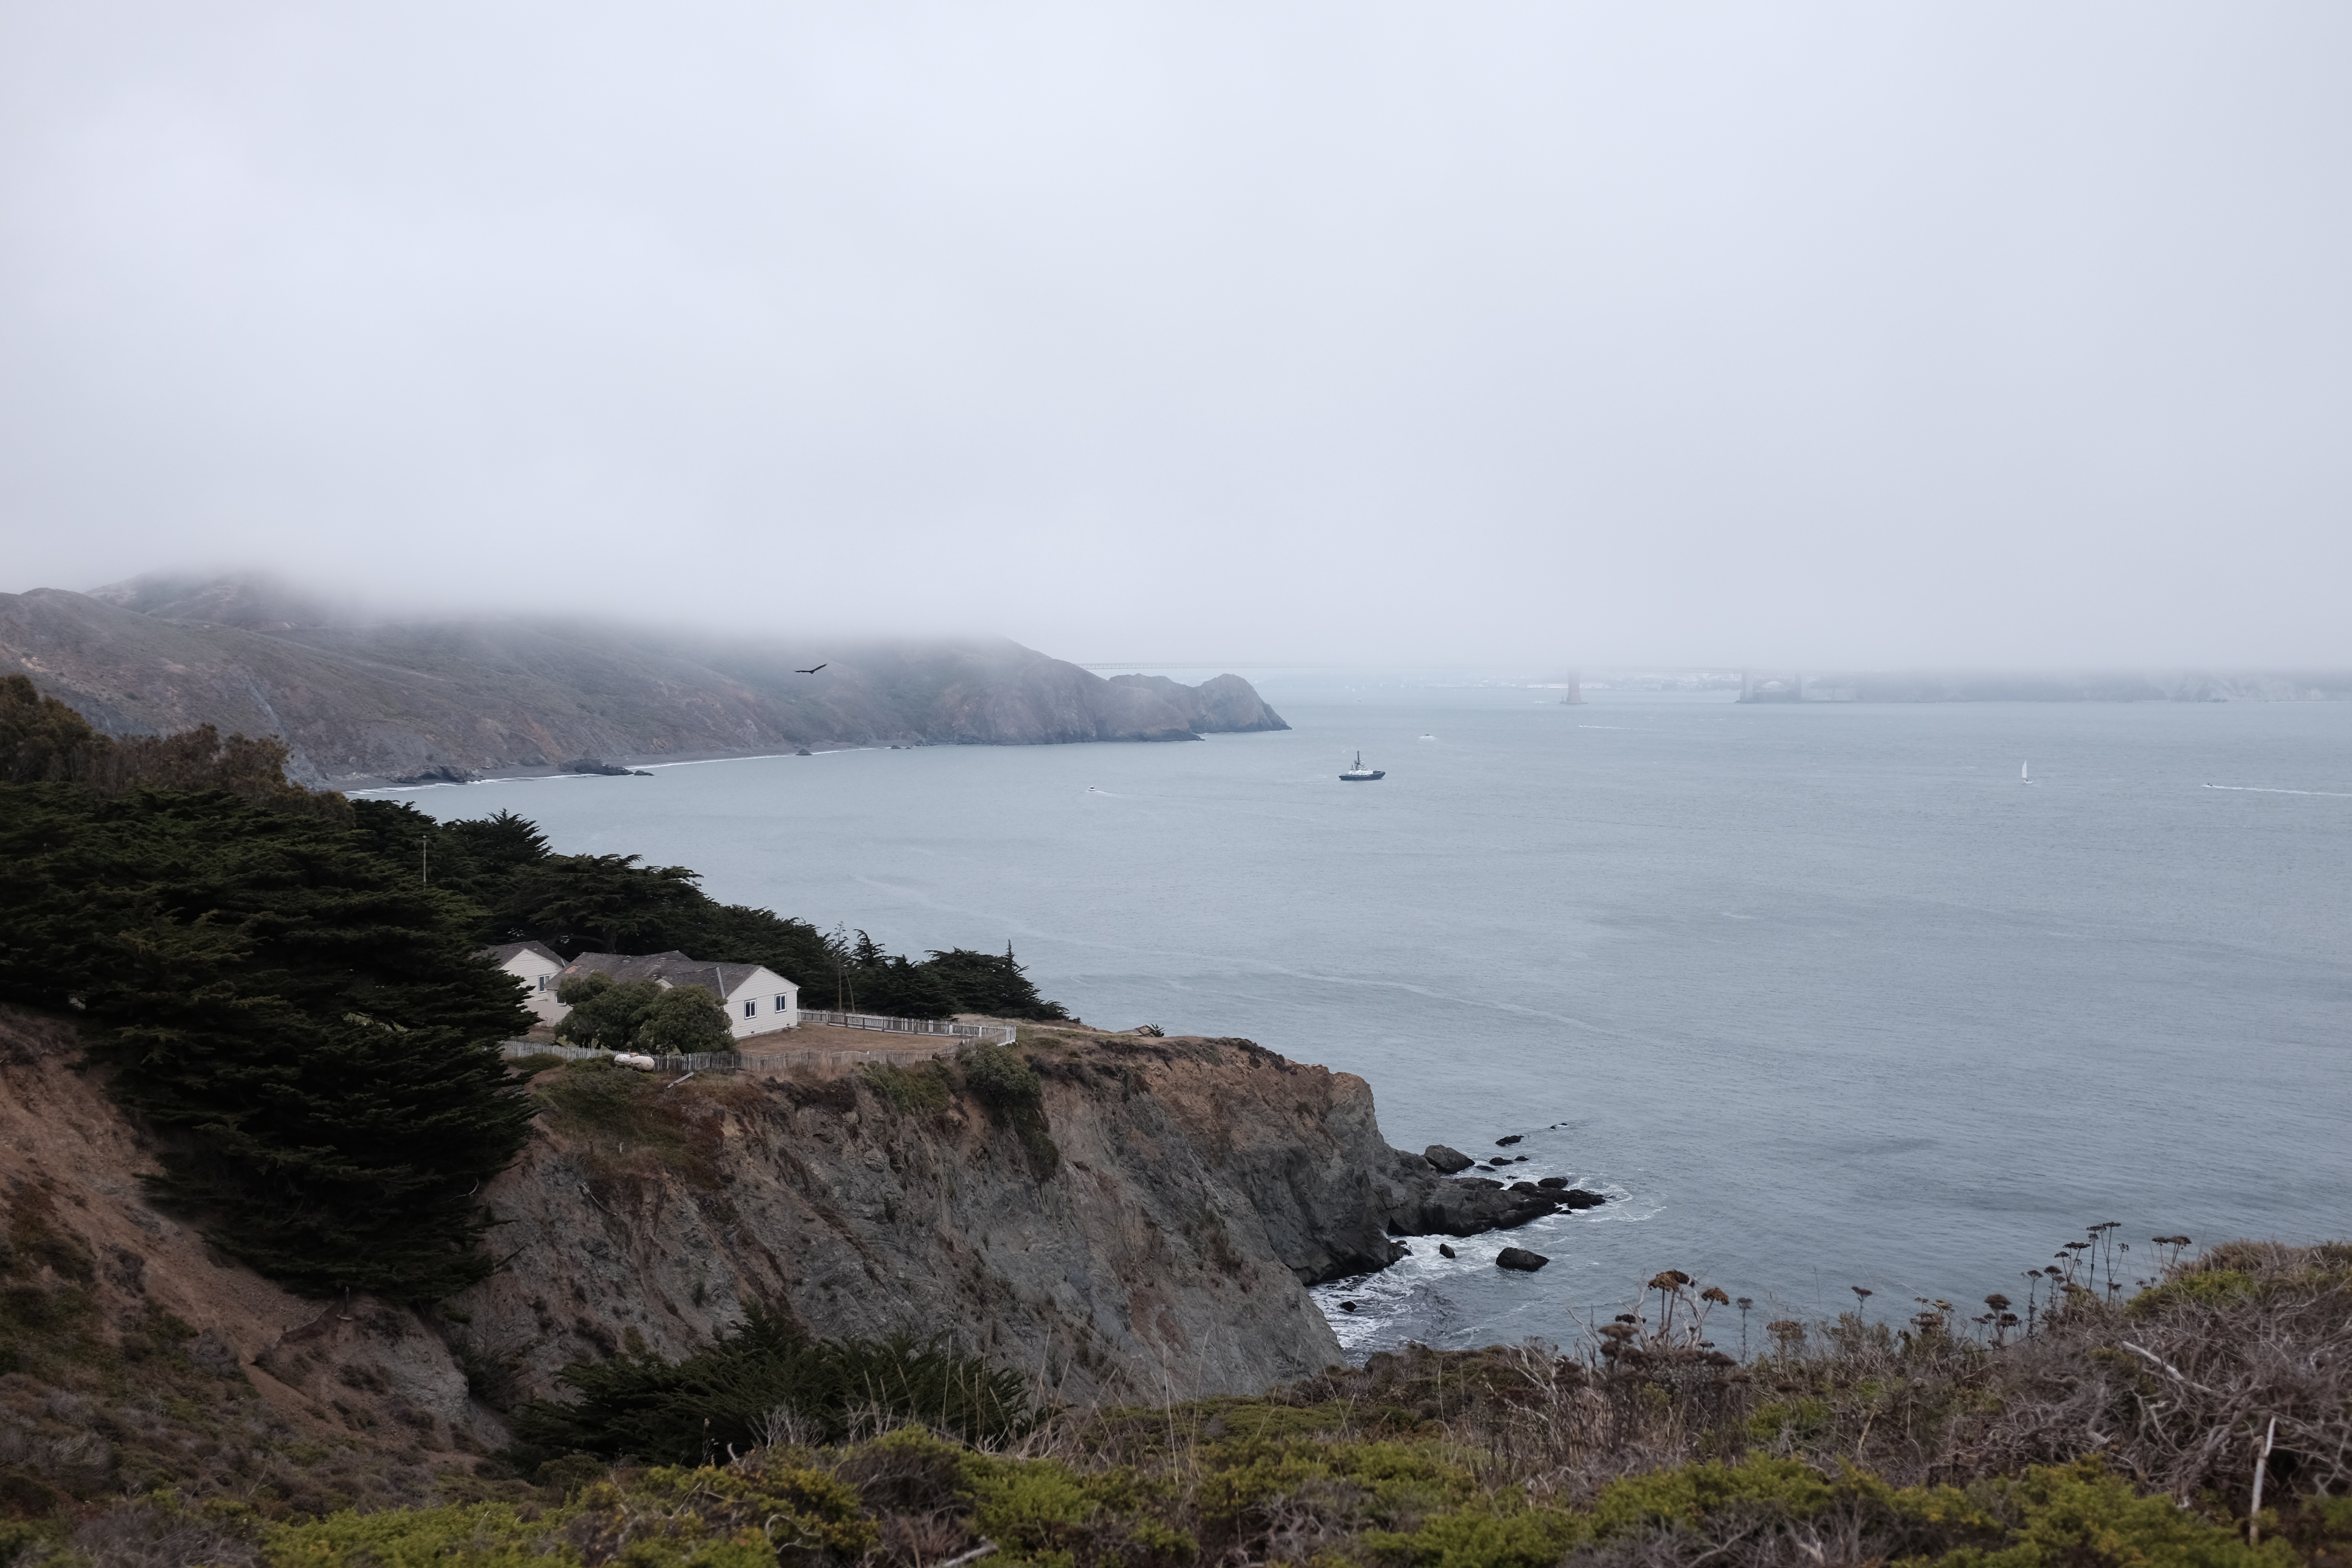
landscape, sea, coast, water, rock, ocean, mountain, mist, shore, wave, lake, cliff, cove, weather, bay, reservoir, terrain, body of water, loch, atmospheric phenomenon